2007 Australian federal election

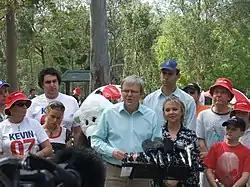
Kevin Rudd campaigning with Labor candidate Kerry Rea in Bonner on 21 September 2007.

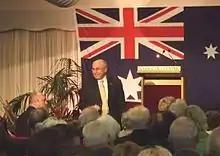
John Howard meeting Maroondah residents, 31 August 2007

Howard's theme concentrated on leadership, stating that the nation ""does not need new leadership, it does not need old leadership. It needs the right leadership"" He said his government would strive to achieve full employment, which he argued was less likely under Kevin Rudd. In response, Rudd also concentrated on leadership, outlining his case for "new leadership". He argued that the government had 'lost touch' with the electorate, and that the Labor Party was best suited to deal with challenges that lie ahead.